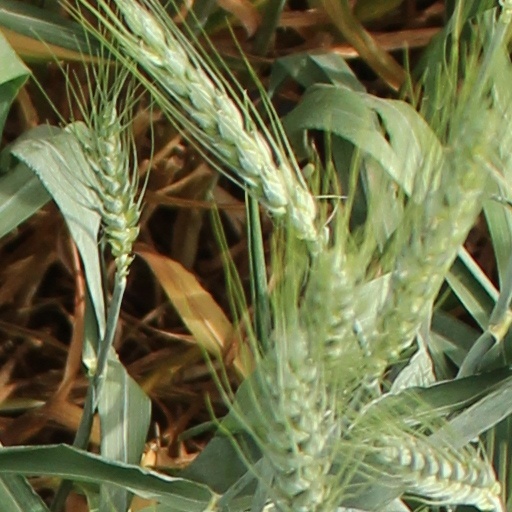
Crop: wheat